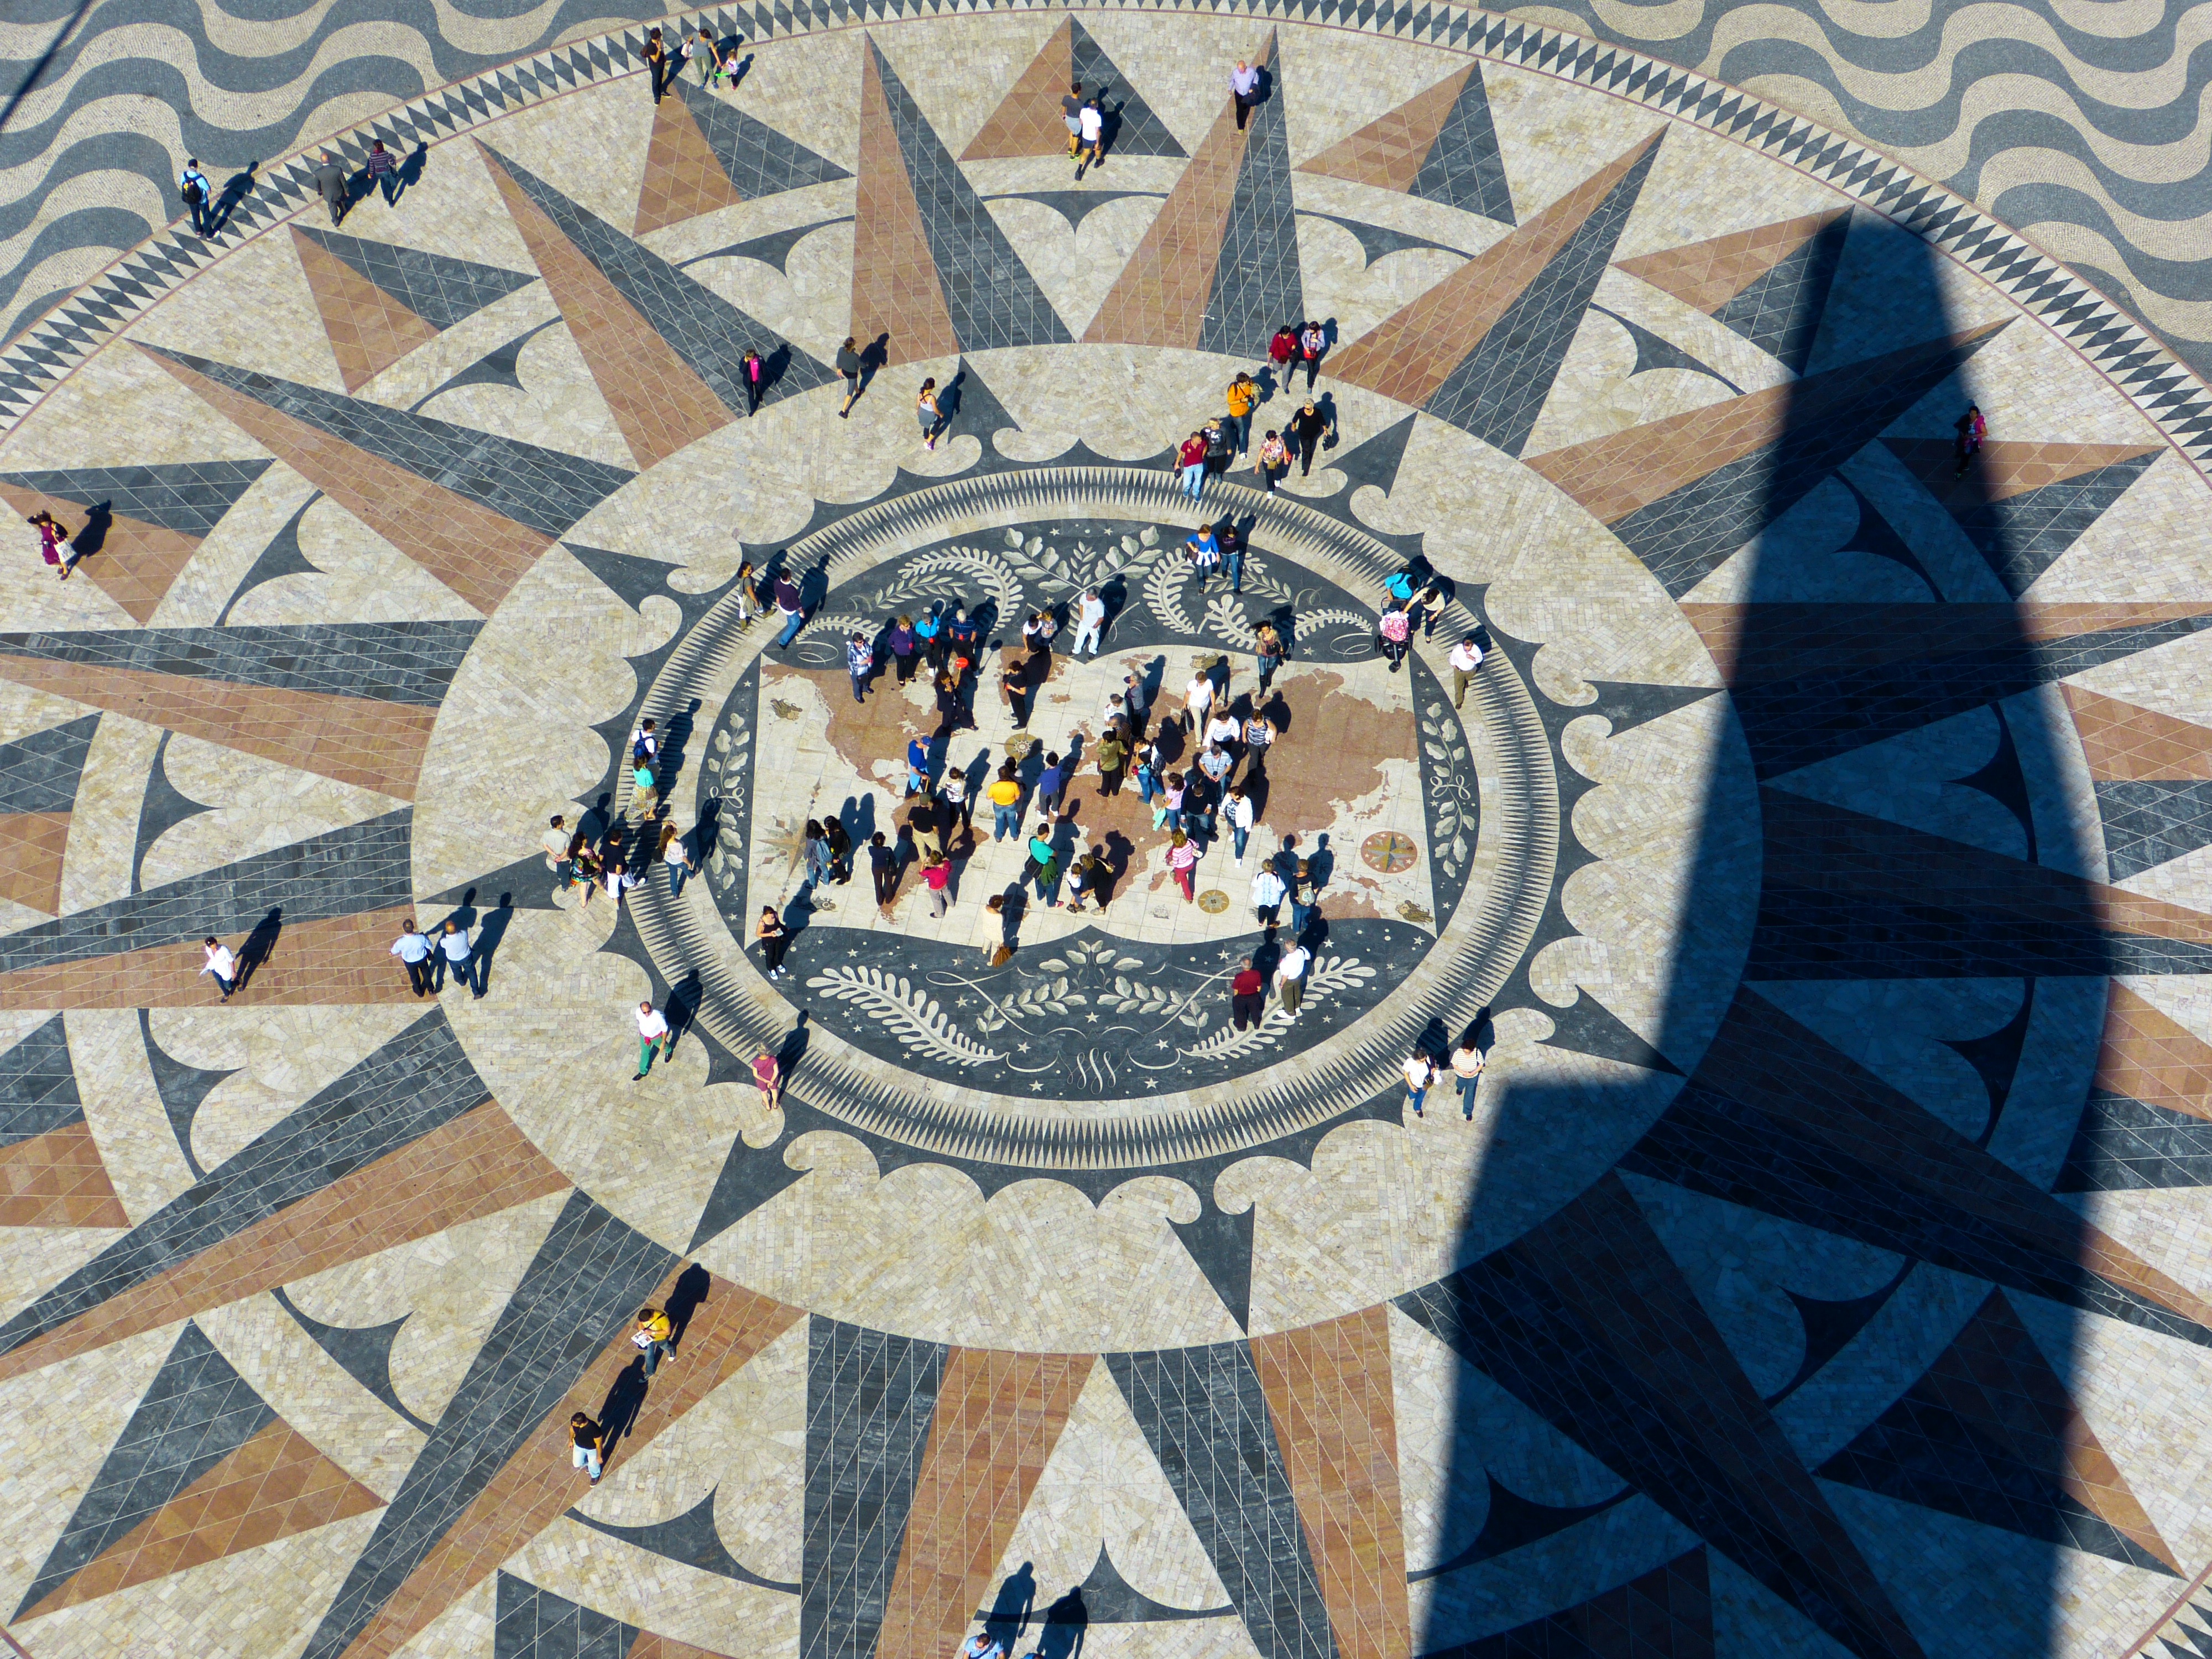
monument, pattern, material, quilt, textile, art, design, symmetry, mosaic, portugal, shape, lisboa, lisbon, tejo, belem, windrose, monument of the discoveries, henry of the navigator, padr o dos descobrimentos